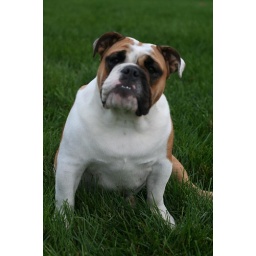
Gigi kickin back in the green grass